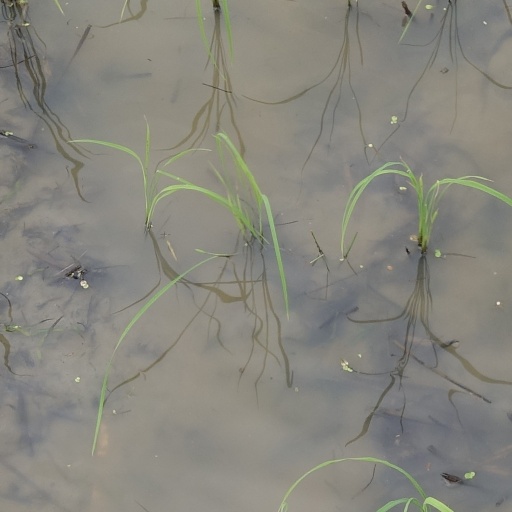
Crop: rice